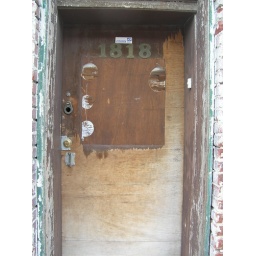
Felt like building up a set of doors in the area.